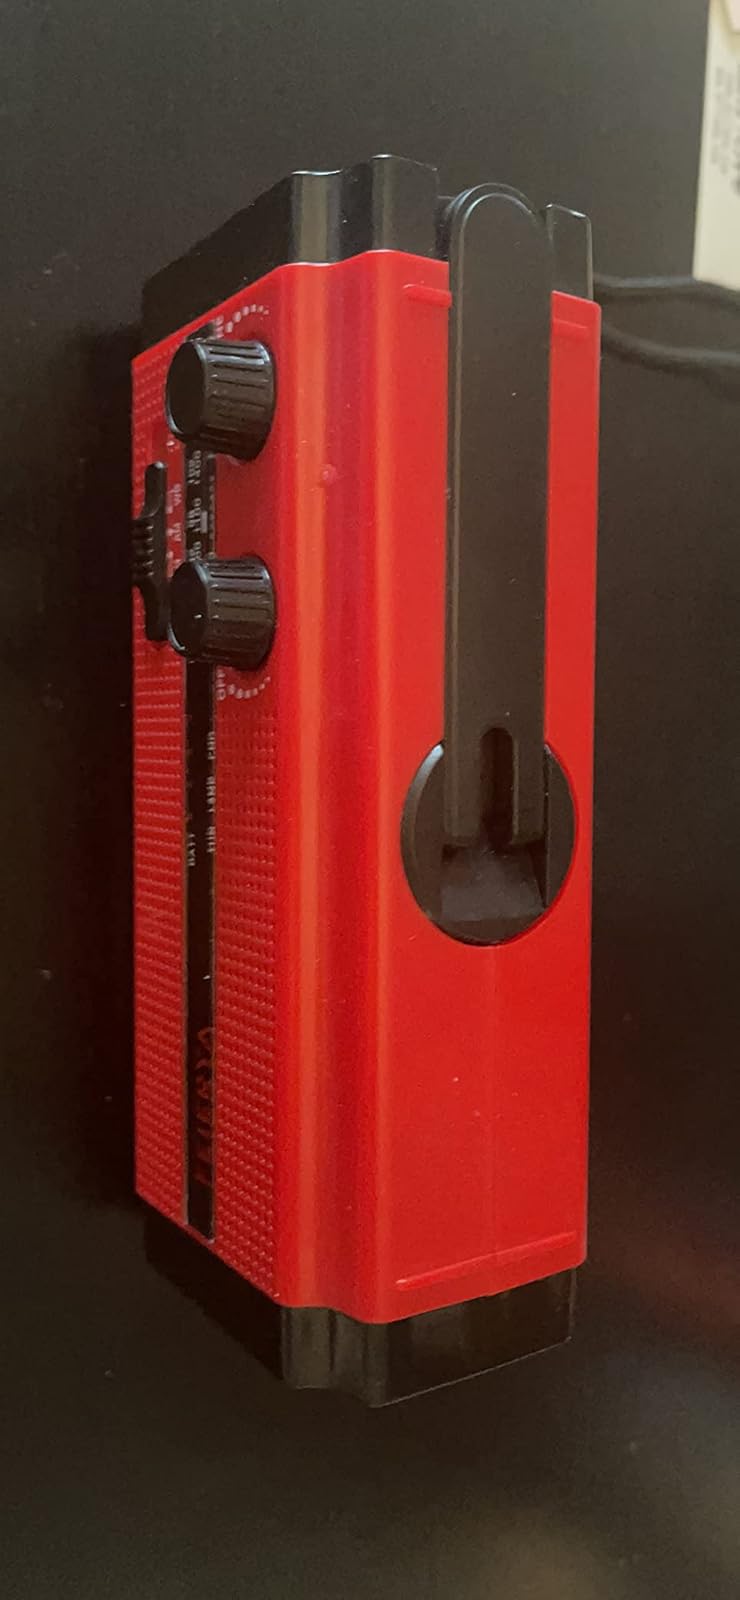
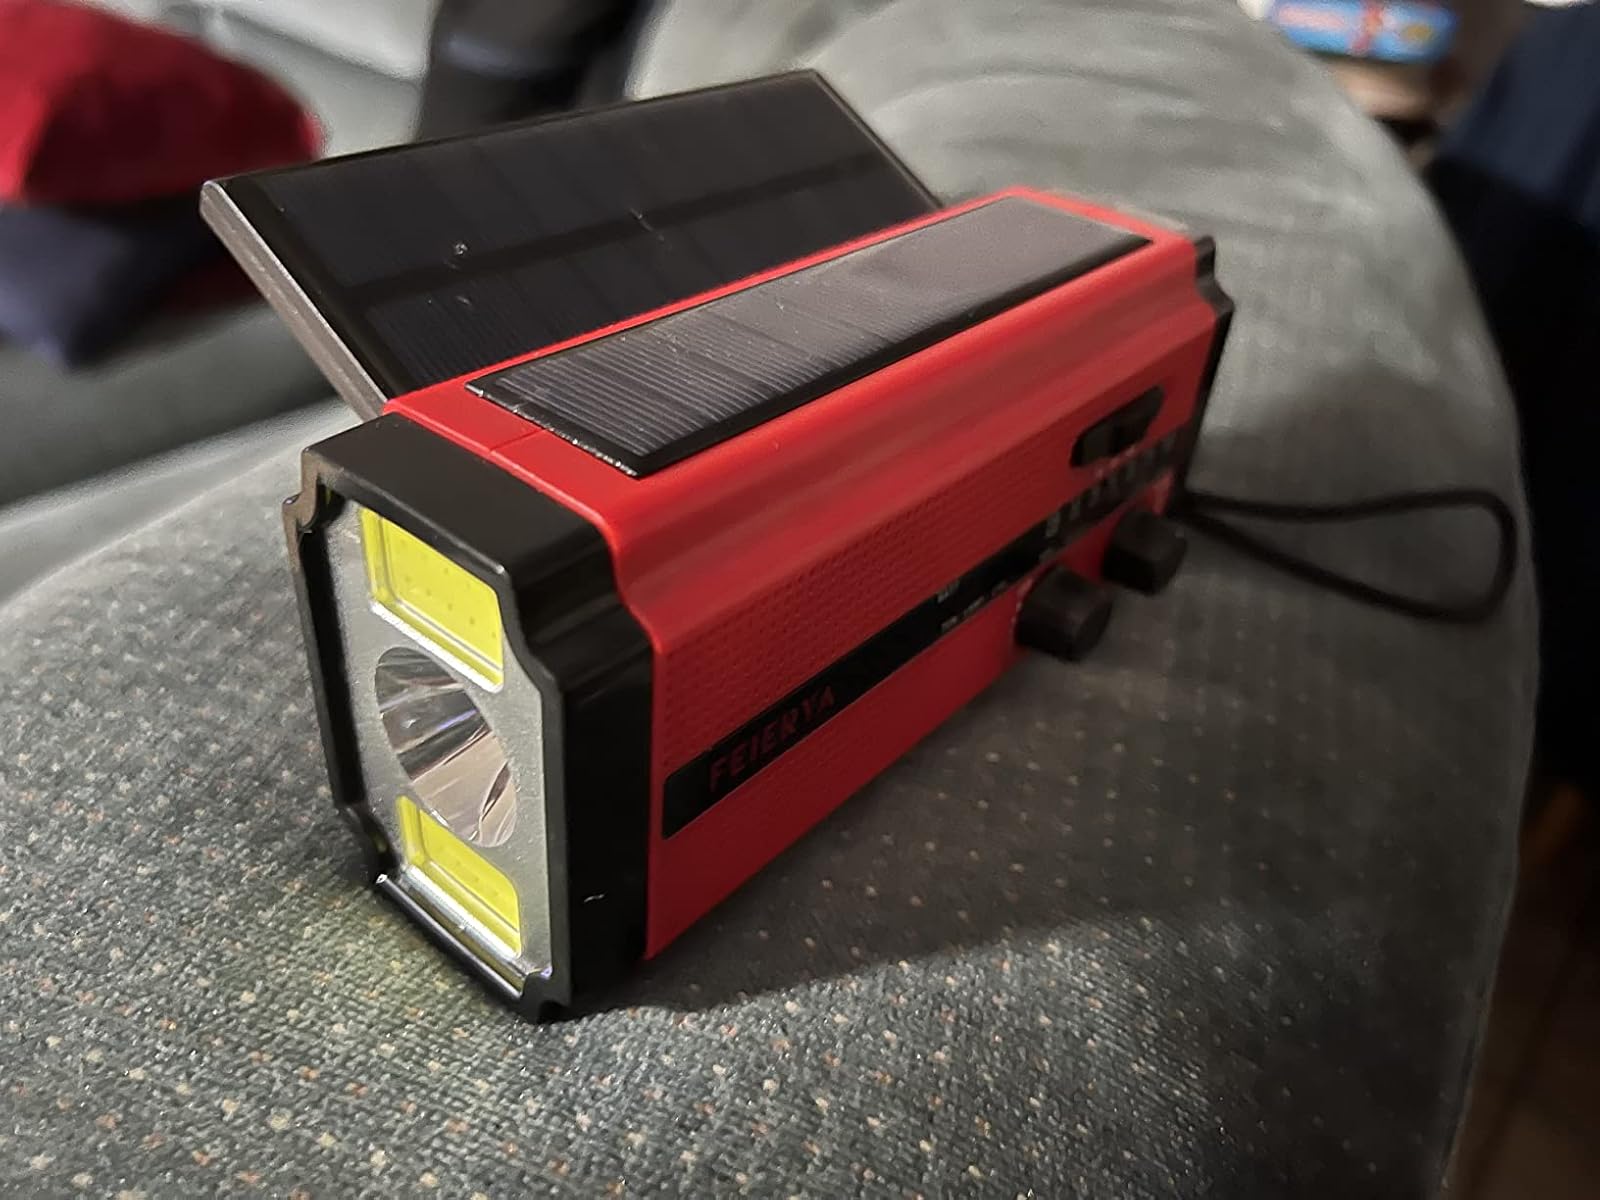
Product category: radio
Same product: yes